Continuing care retirement communities in the United States

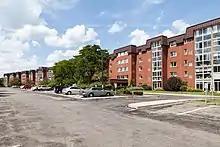
The Village at St. Barnabas (opened 1980) in Gibsonia, PA

Typically, all of the living options (independent living, assisted living, and skilled nursing) of a Continuing Care Retirement Community (CCRC) are on a single campus. The typical CCRC in the United States varies greatly in size, although the average is just over 330 units, made up of 231 independent or congregate living units, 34 assisted living beds, and 70 skilled nursing home beds. On average, an older resident in the United States might live in the independent living facility for 10–12 years, the assisted living facility for 1-2 year, and the skilled nursing facility for 1–2 years.